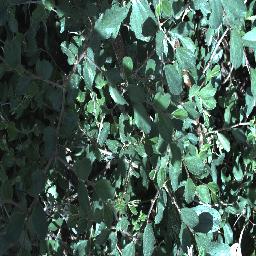
Label: chinee_apple